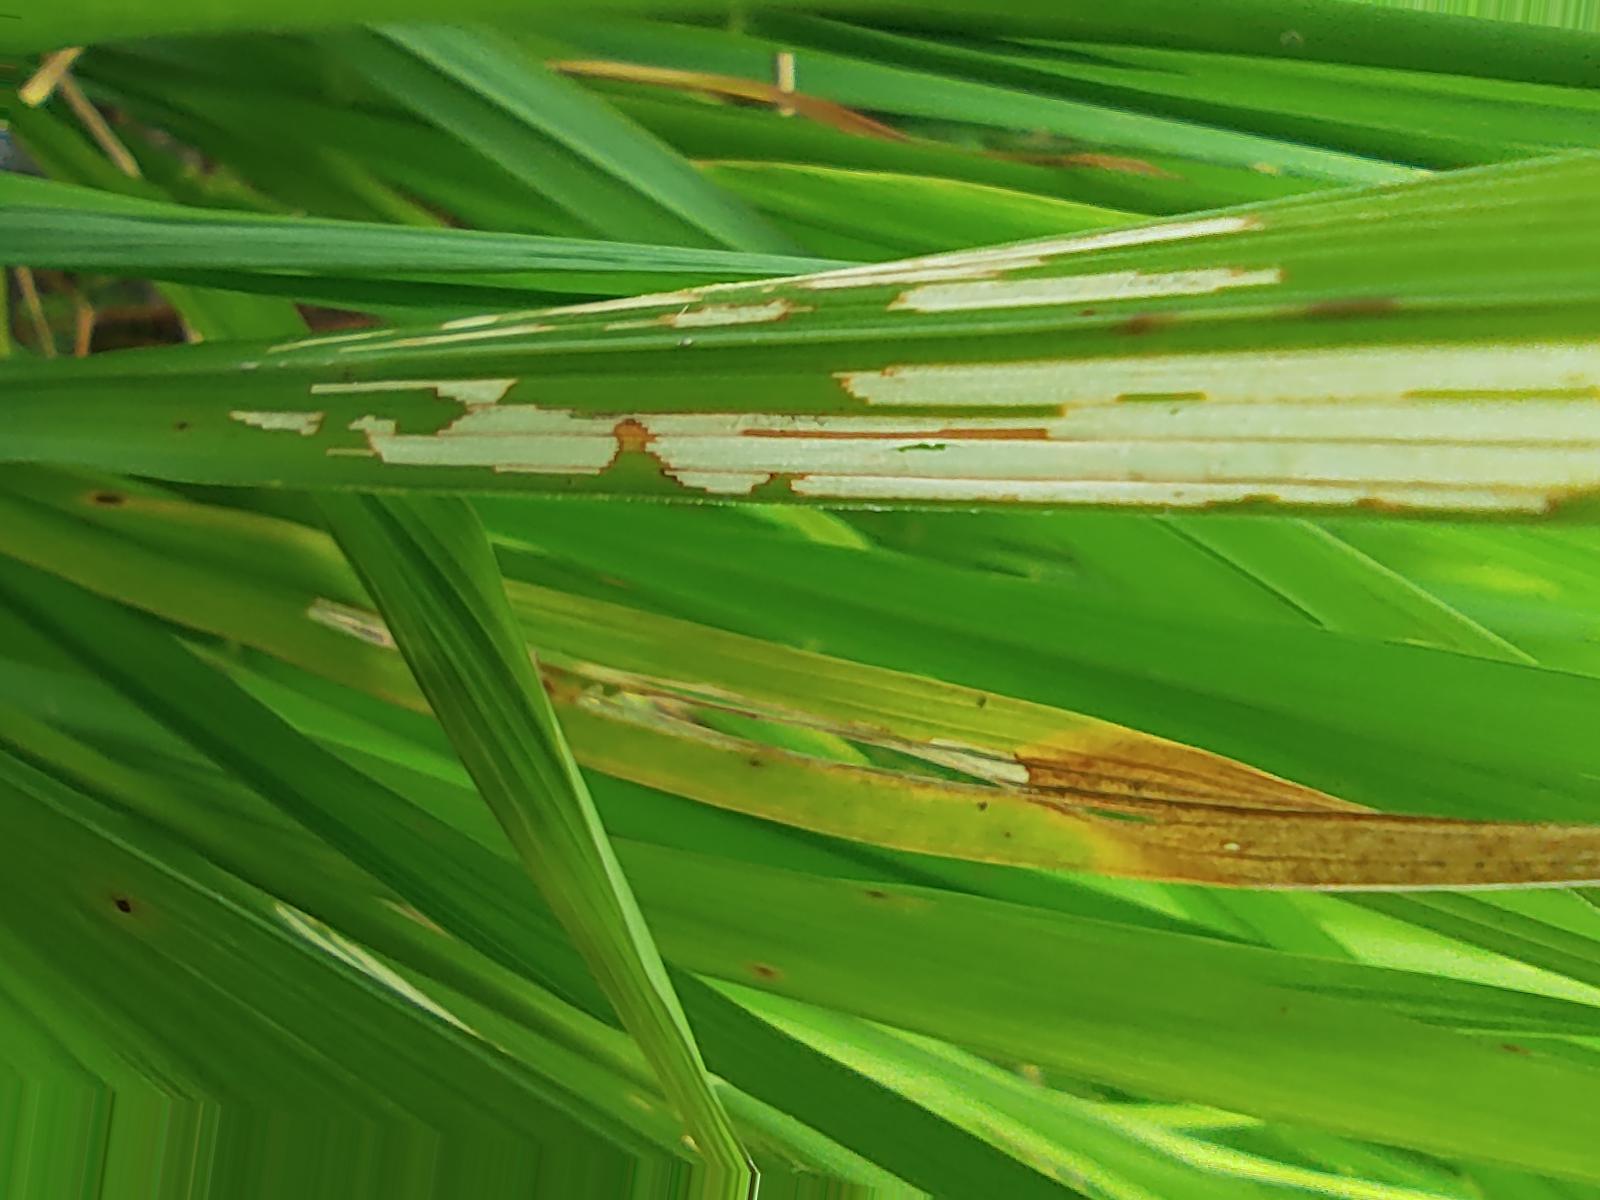
Nhãn: Sâu gai ( Hispa )